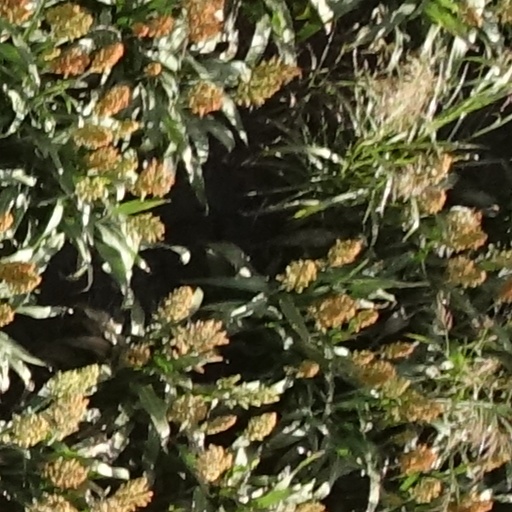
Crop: sorghum